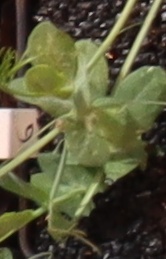
Label: Field Pea